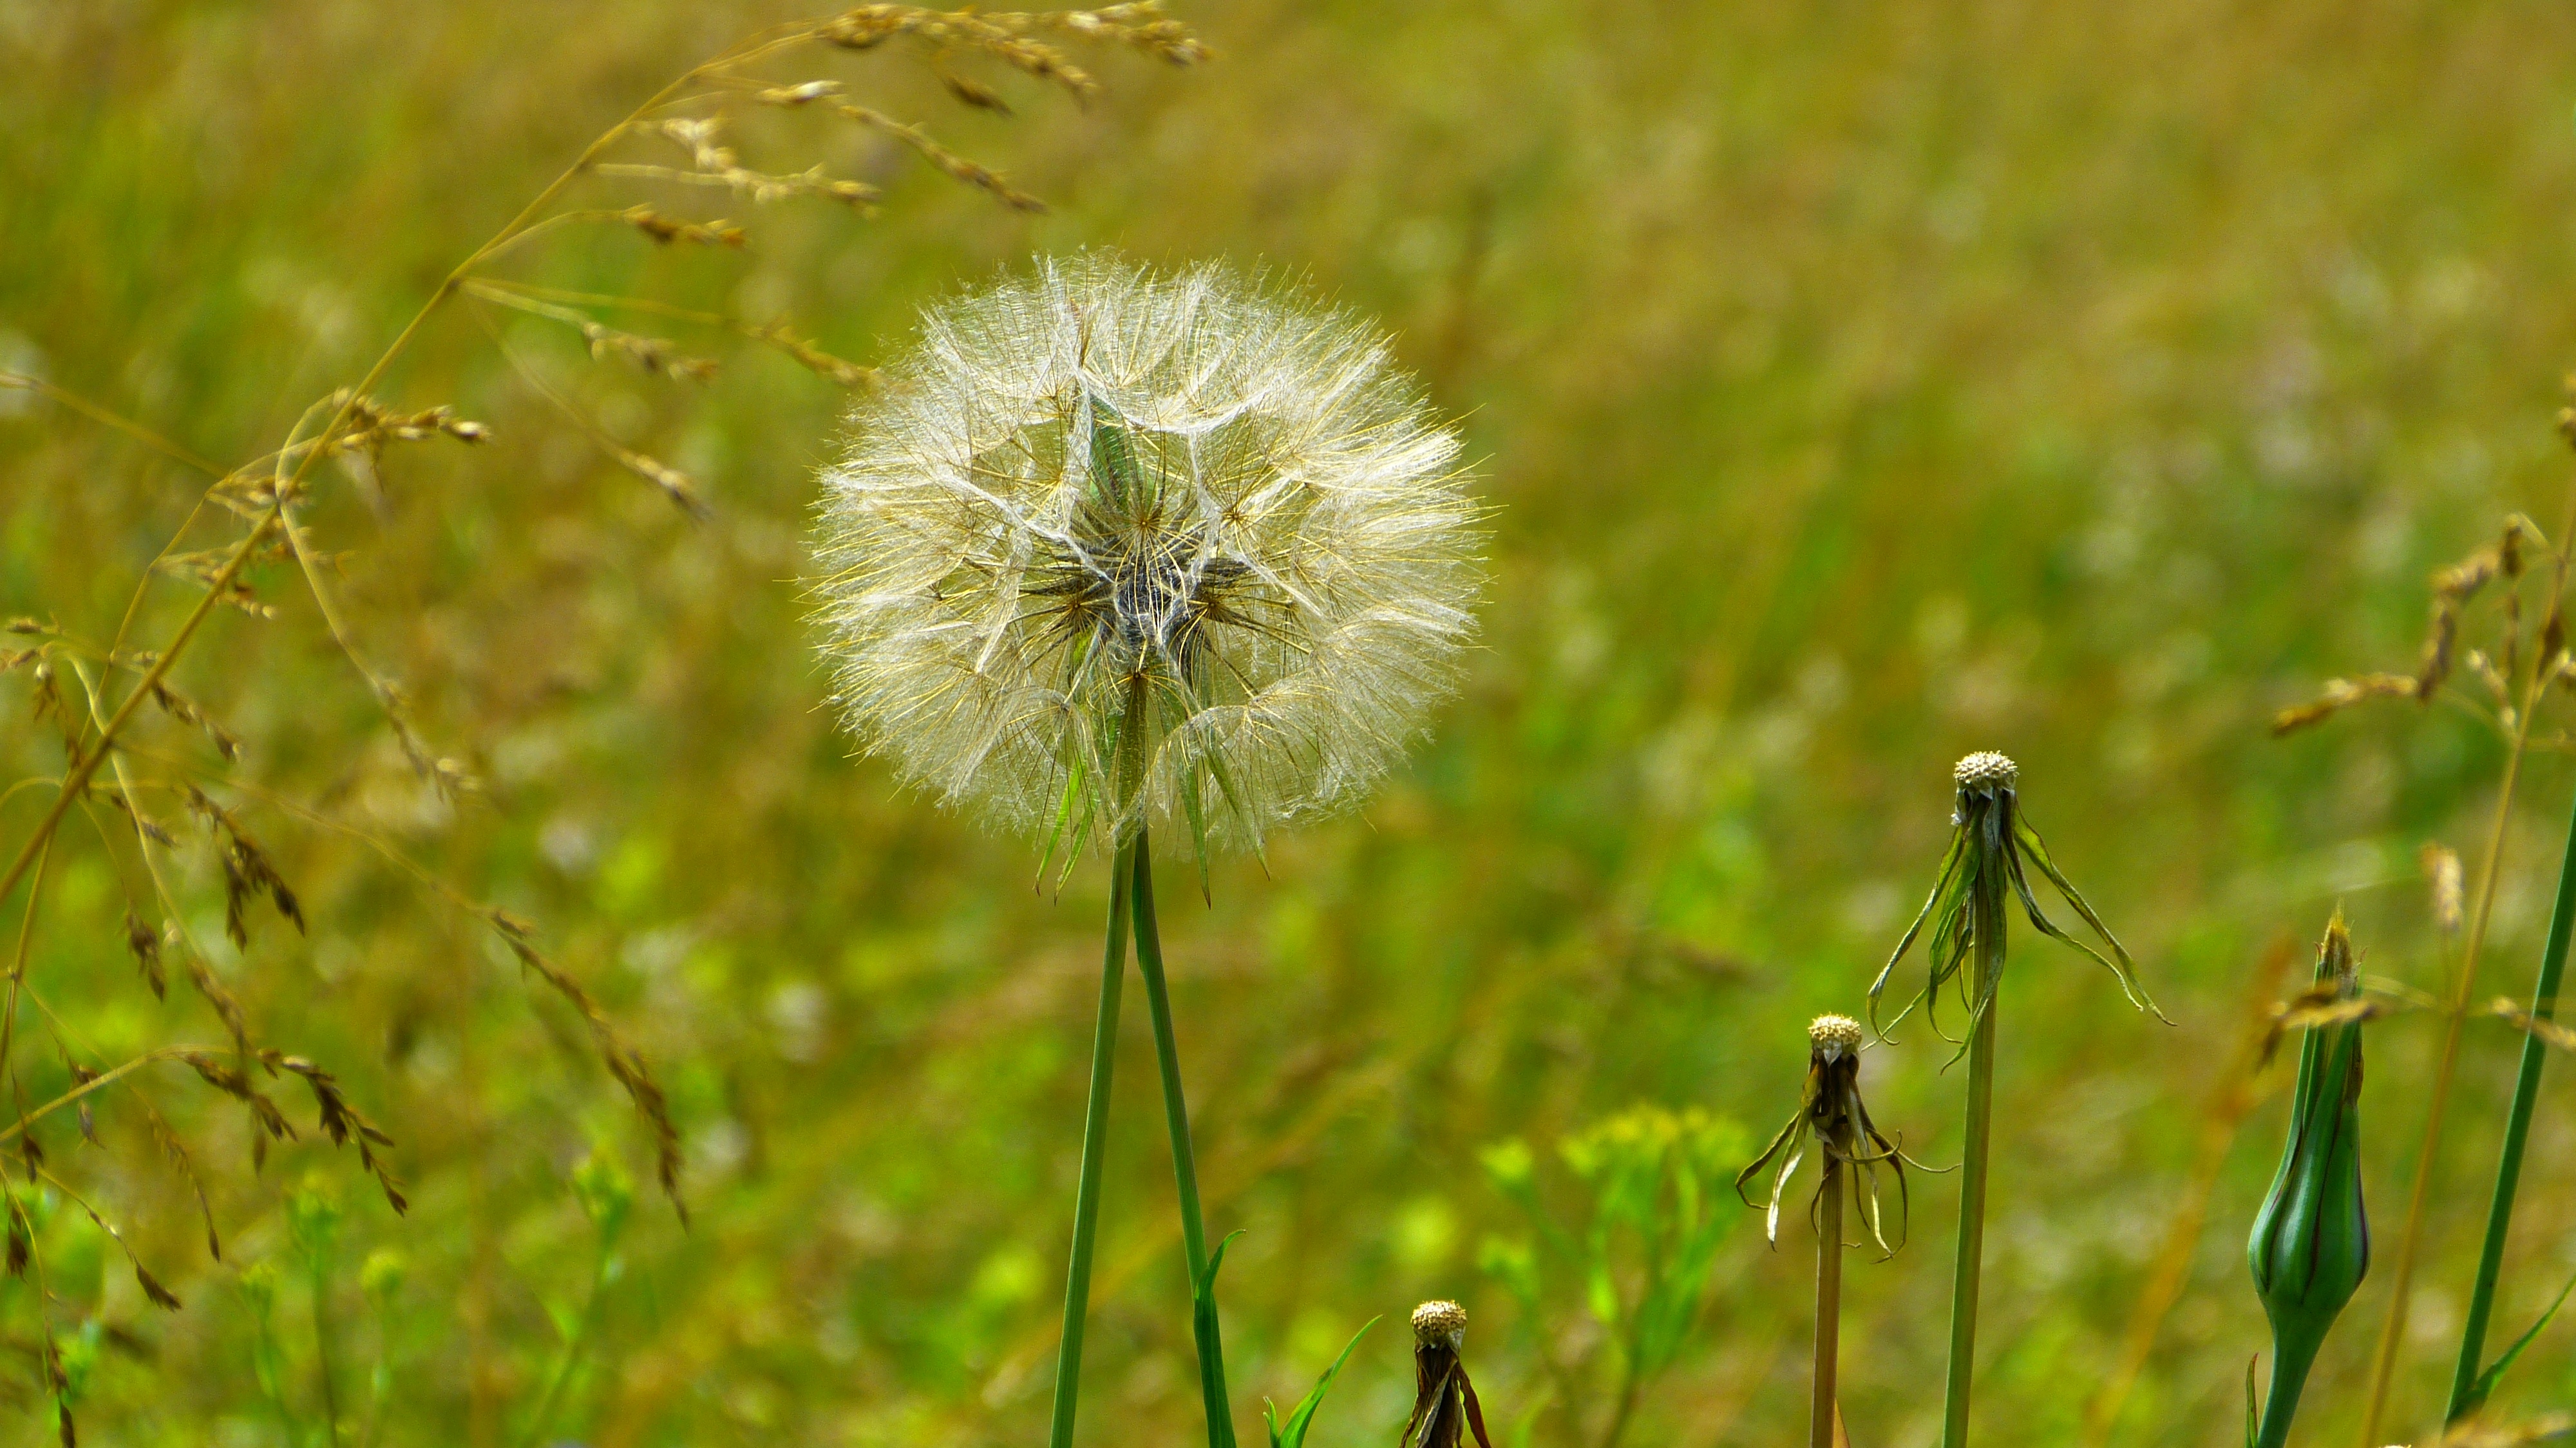
nature, grass, plant, field, meadow, dandelion, prairie, flower, green, botany, flora, fauna, wildflower, flowers, close up, grassland, dandelions, fluff, habitat, faded, medical, macro photography, chm, flowering plant, daisy family, natural environment, grass family, plant stem, land plant